Shadow Mountain Lake

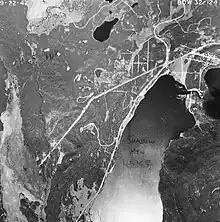
Shadow Mountain Lake as photographed by the United States Forest Service in 1947, with Grand Lake in the upper-right corner.

The creation of Shadow Mountain Lake was authorized by the Colorado-Big Thompson bill, passed in 1937, which also created the Colorado-Big Thompson Project. Water from the Grand Lake-Shadow Mountain Lake body is diverted through the Alva B. Adams tunnel, at the eastern edge of Grand Lake, into the Big Thompson River on the east side of the Continental Divide. Storage began in 1947.